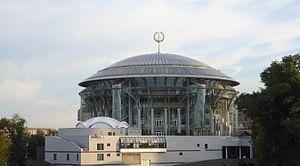
La Maison internationale de la musique de Moscou ou Maison de la musique est un équipement culturel situé à Moscou regroupant une salle de concert de 1 735 places, une salle de 575 places et un théâtre de 532 places. L'ensemble inauguré en 2003 constitue la salle attitrée du Philharmonique National de Russie, une nouvelle formation symphonique moscovite créée pour jouer dans la salle.